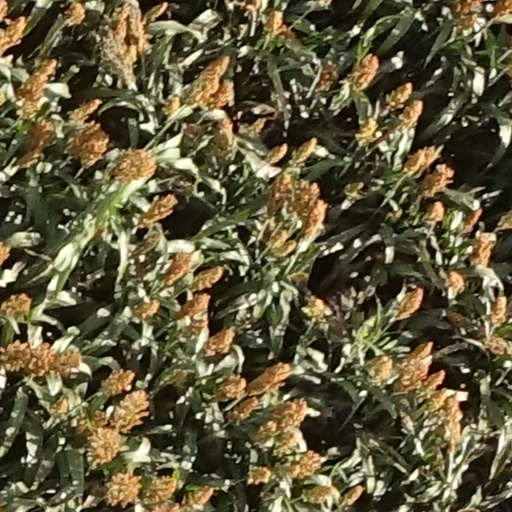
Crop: sorghum